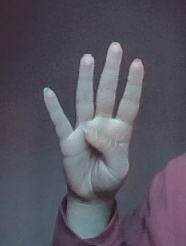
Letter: kaaf